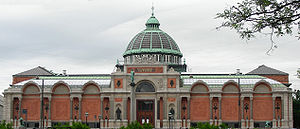
Historicisme (arkitektur)
Ny Carlsberg Glyptotek
Historicismen eller Eklekticisme er en fællesbetegnelse for en europæisk arkitekturstrømning, der efterlignede tidligere stilarter. I Europa blomstrede den anvendt i perioden ca. 1820-1900. I Danmark især i perioden 1850-1910 og i kirkearkitektur helt frem til omkring 1940.